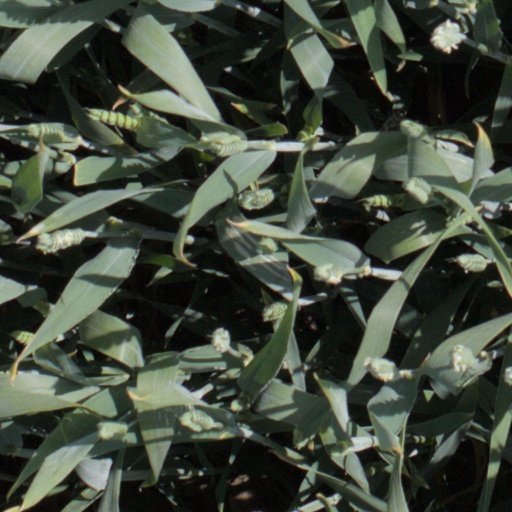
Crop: wheat